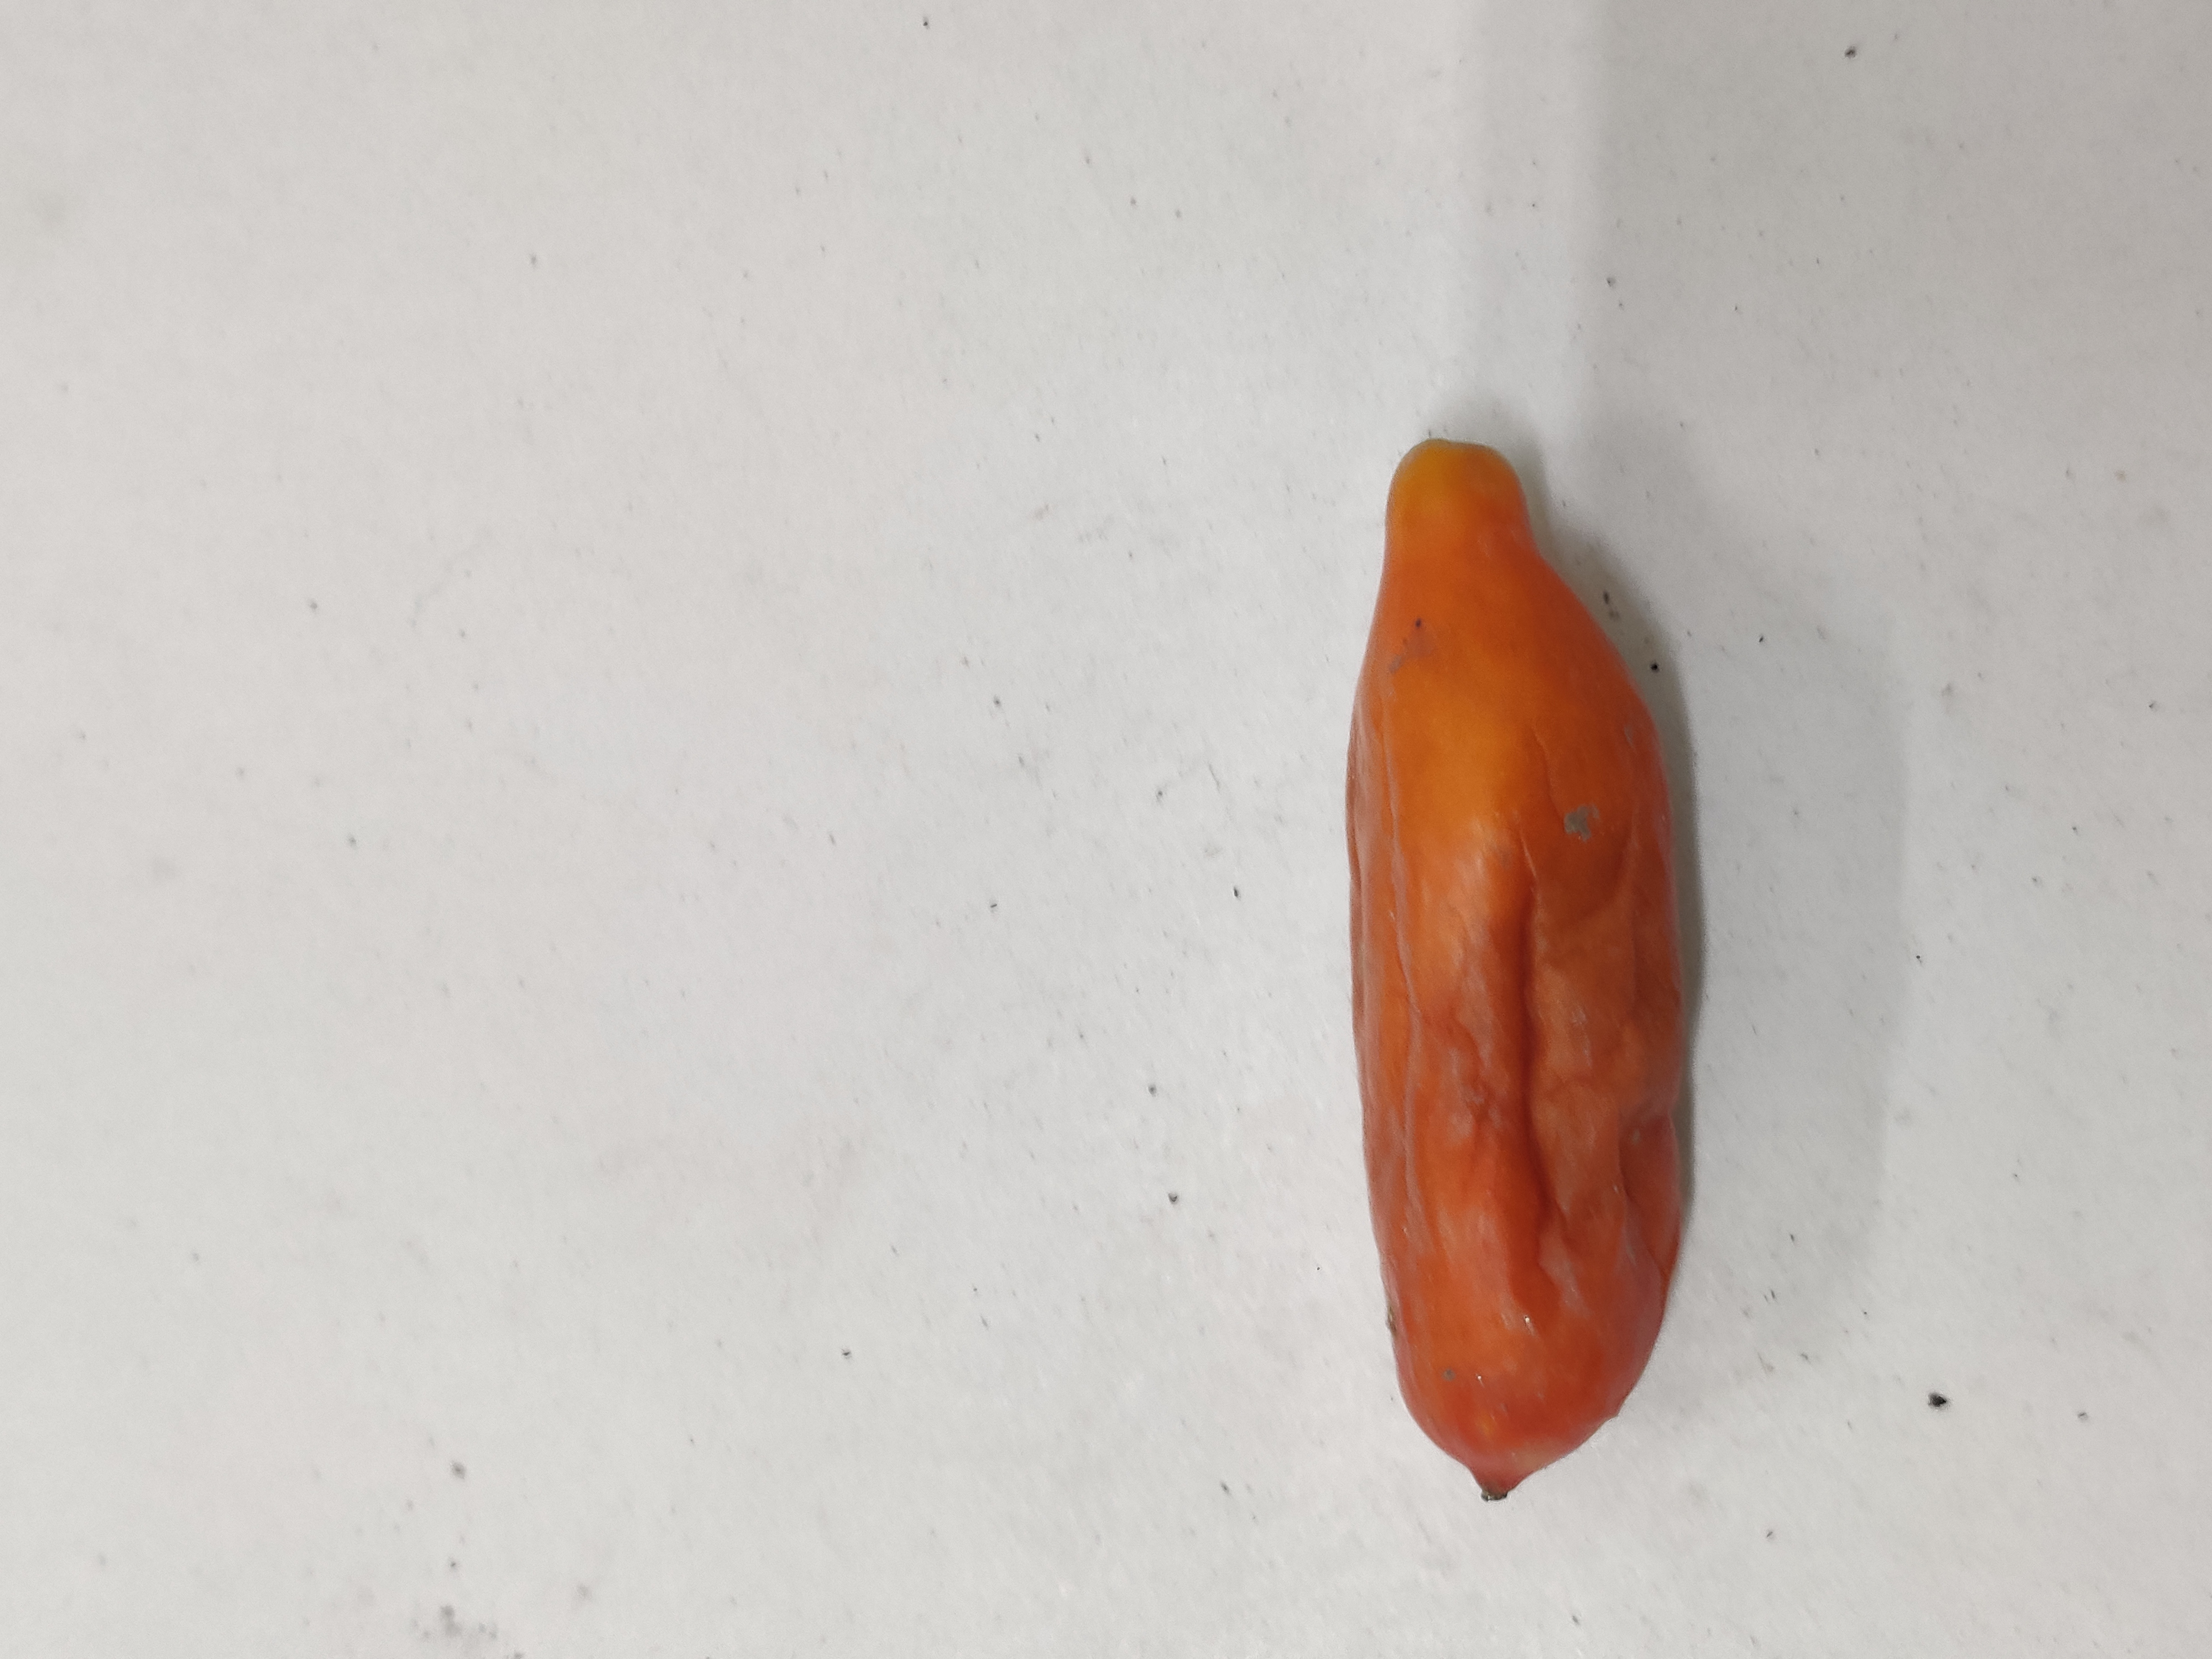
Crop: Ivy Gourd
Condition: Severely Damaged